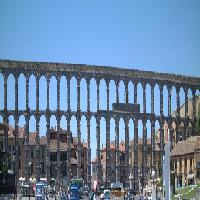
Weather: sun or clear